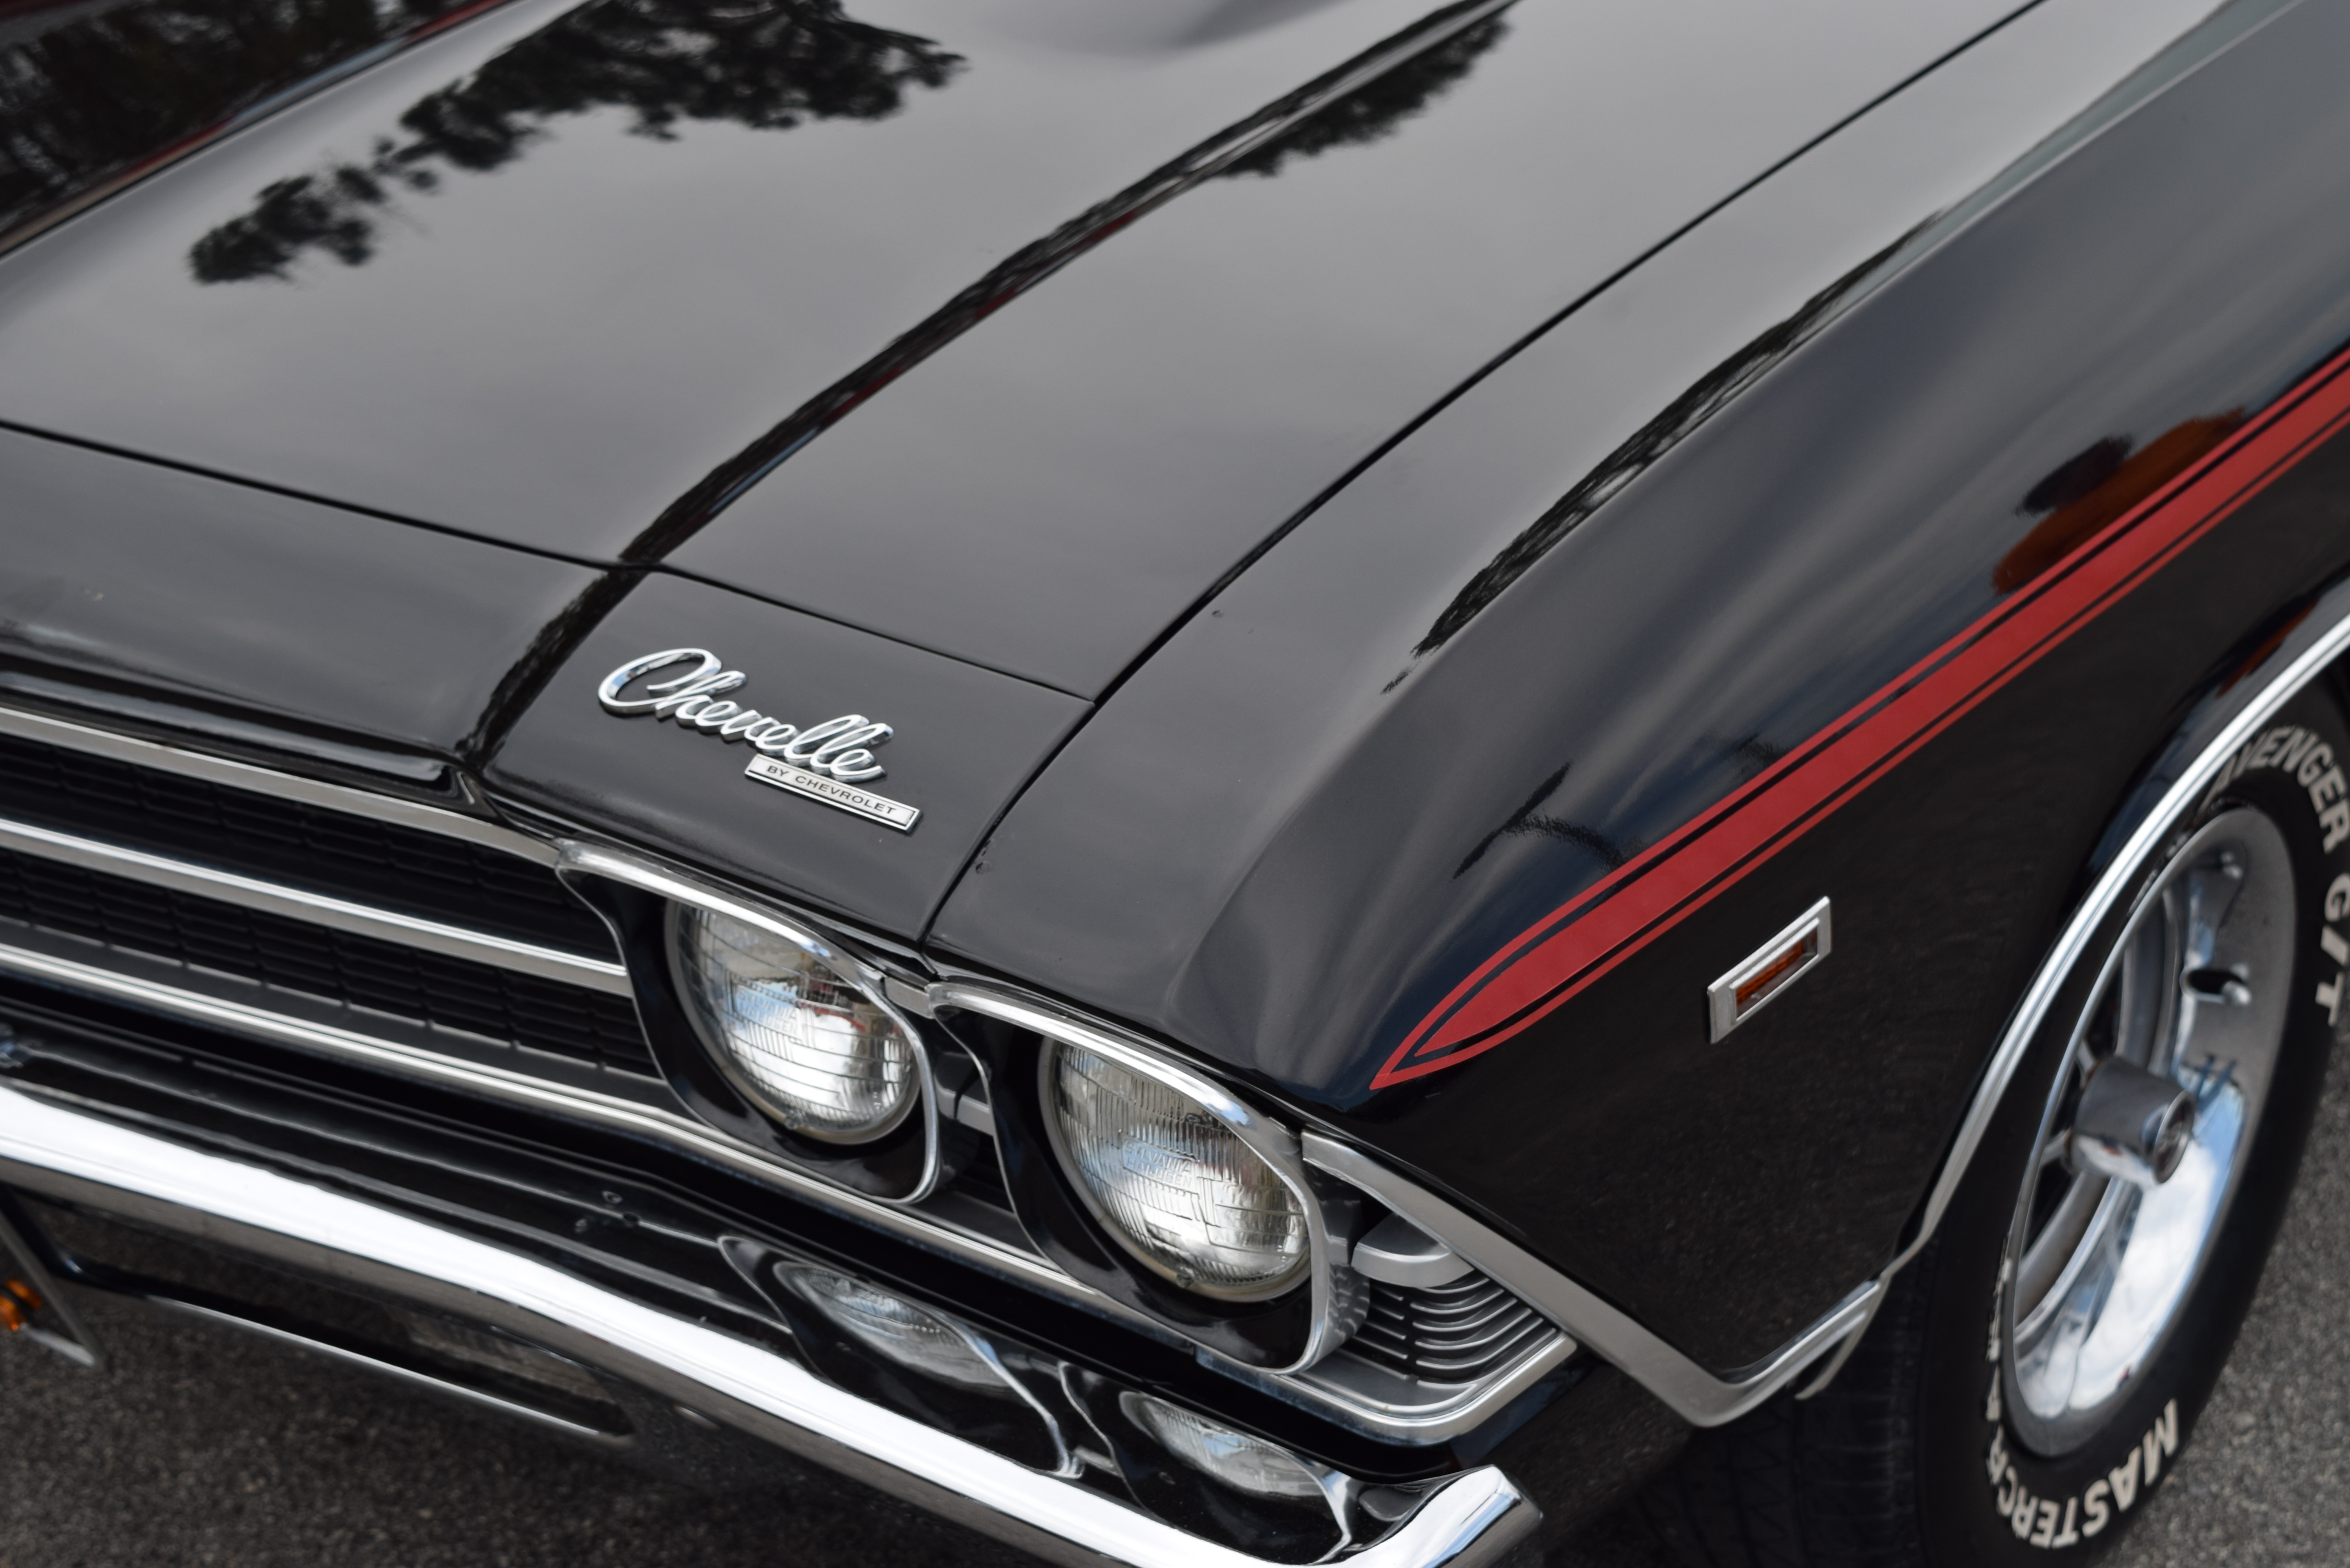
car, vintage, wheel, automobile, vehicle, muscle car, ford, stripes, racing, chevrolet, chevelle, ss, antique car, land vehicle, automobile make, automotive exterior, automotive design, first generation ford mustang, chevrolet chevelle